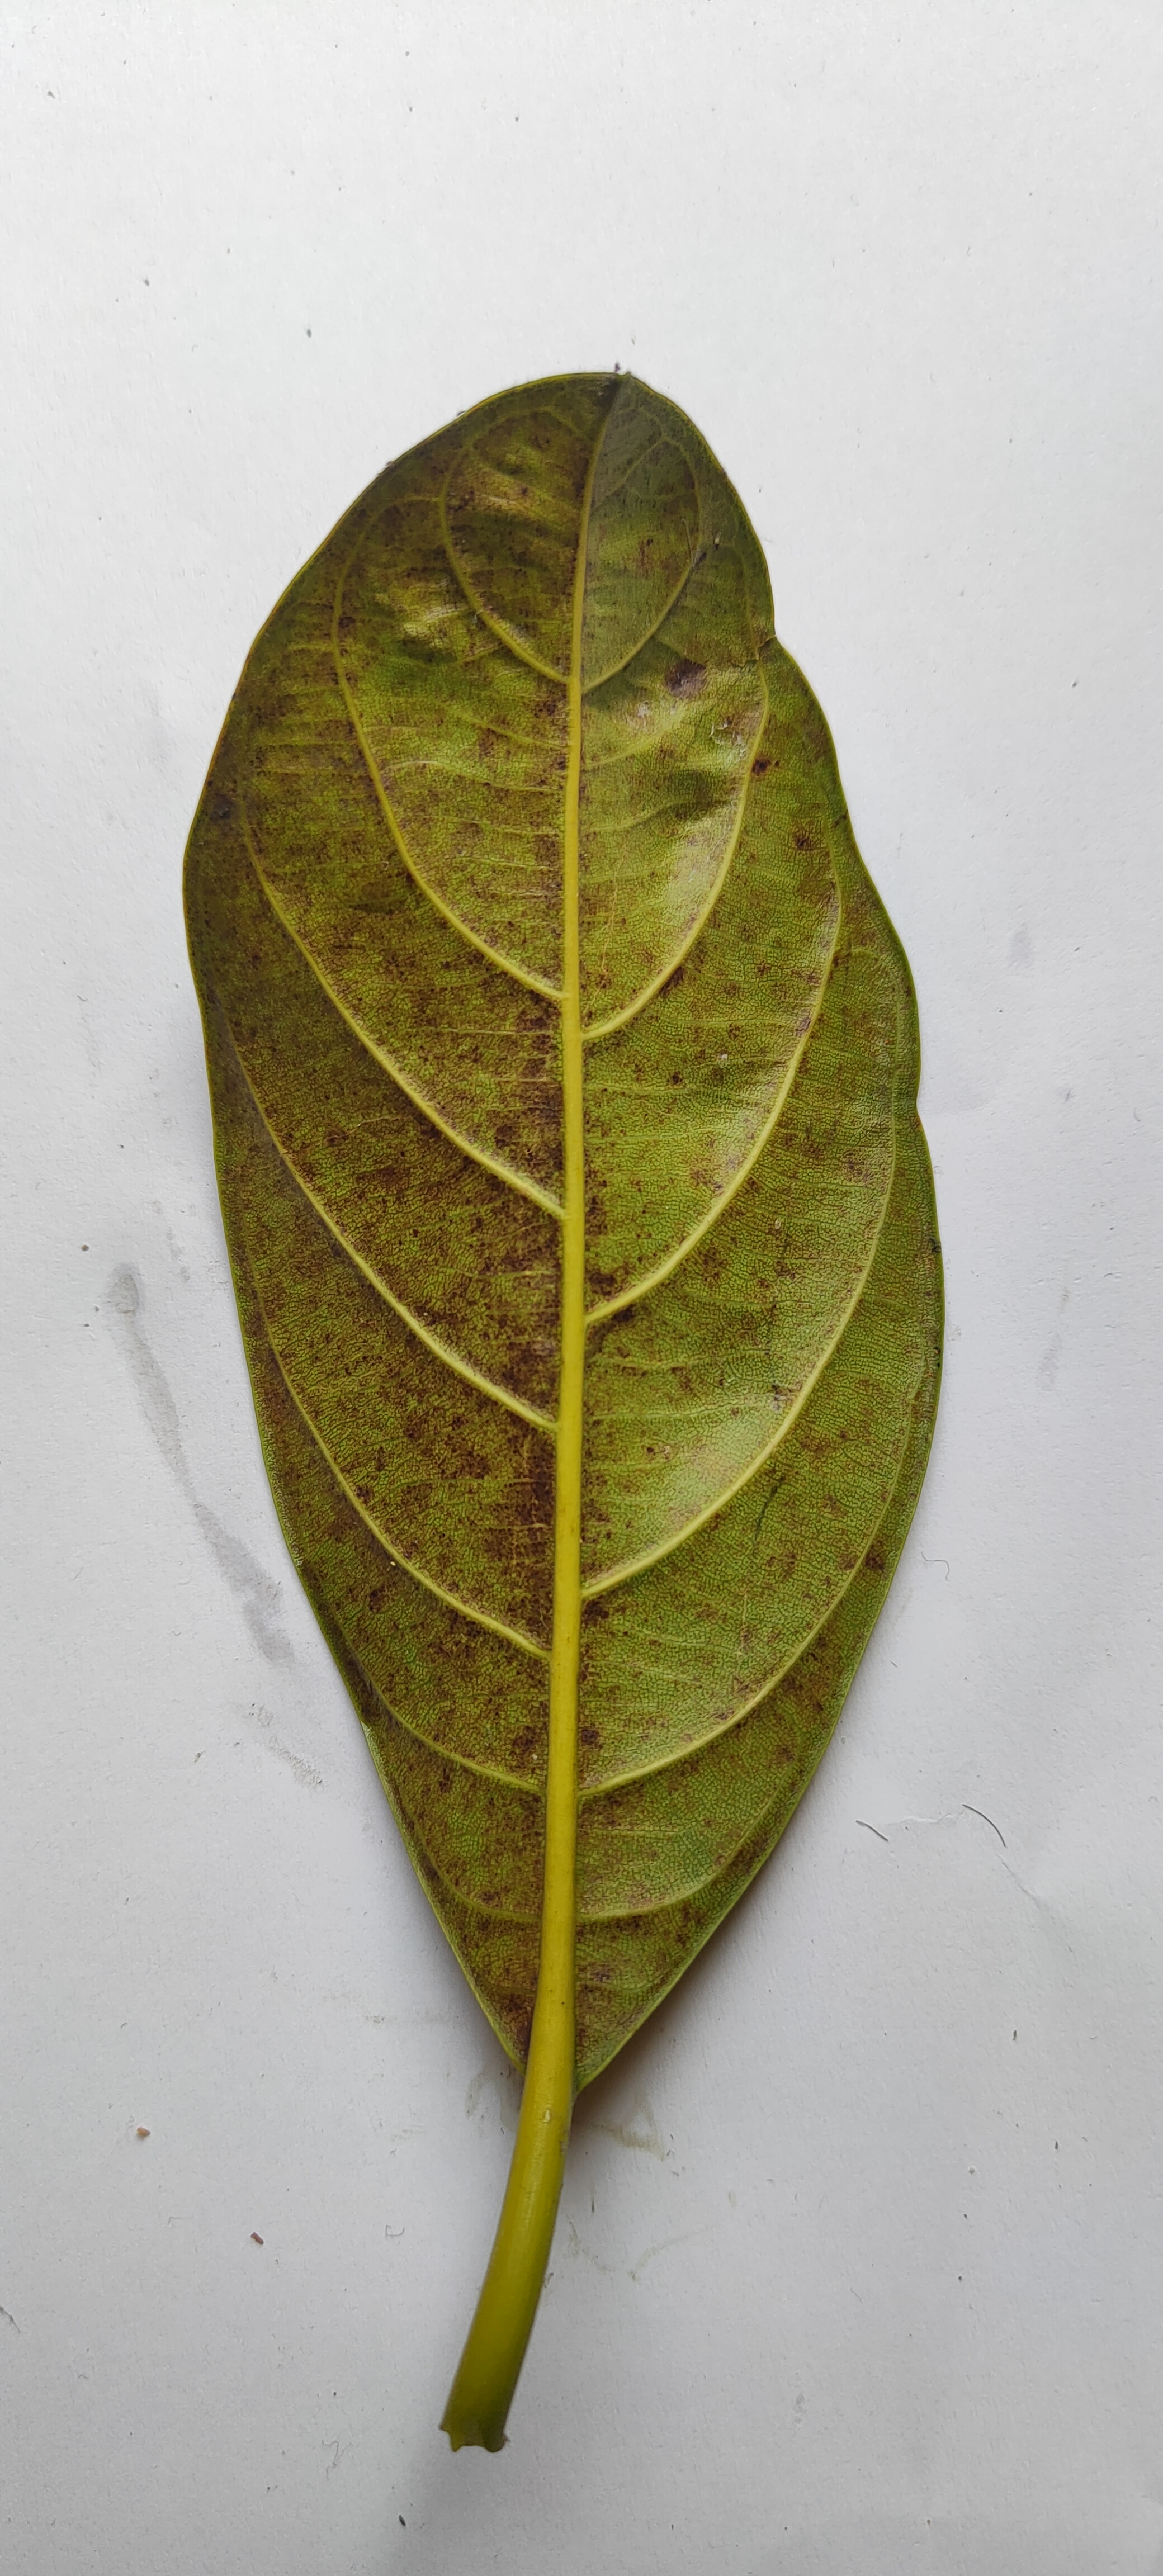
Leaf variety: Jackfruit